Polygonal rifling

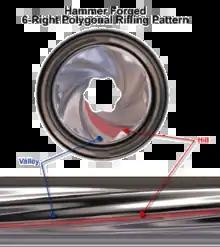
Hexagonal polygonal rifling.

However, precision target pistols such as those used in Bullseye and IHMSA almost universally use traditional rifling, as do target rifles. The debate among target shooters is almost always one of cut vs. button rifled barrels, as traditional rifling is dominant. Polygonal rifled barrels are used competitively in pistol action shooting, such as IDPA and IPSC competitions.